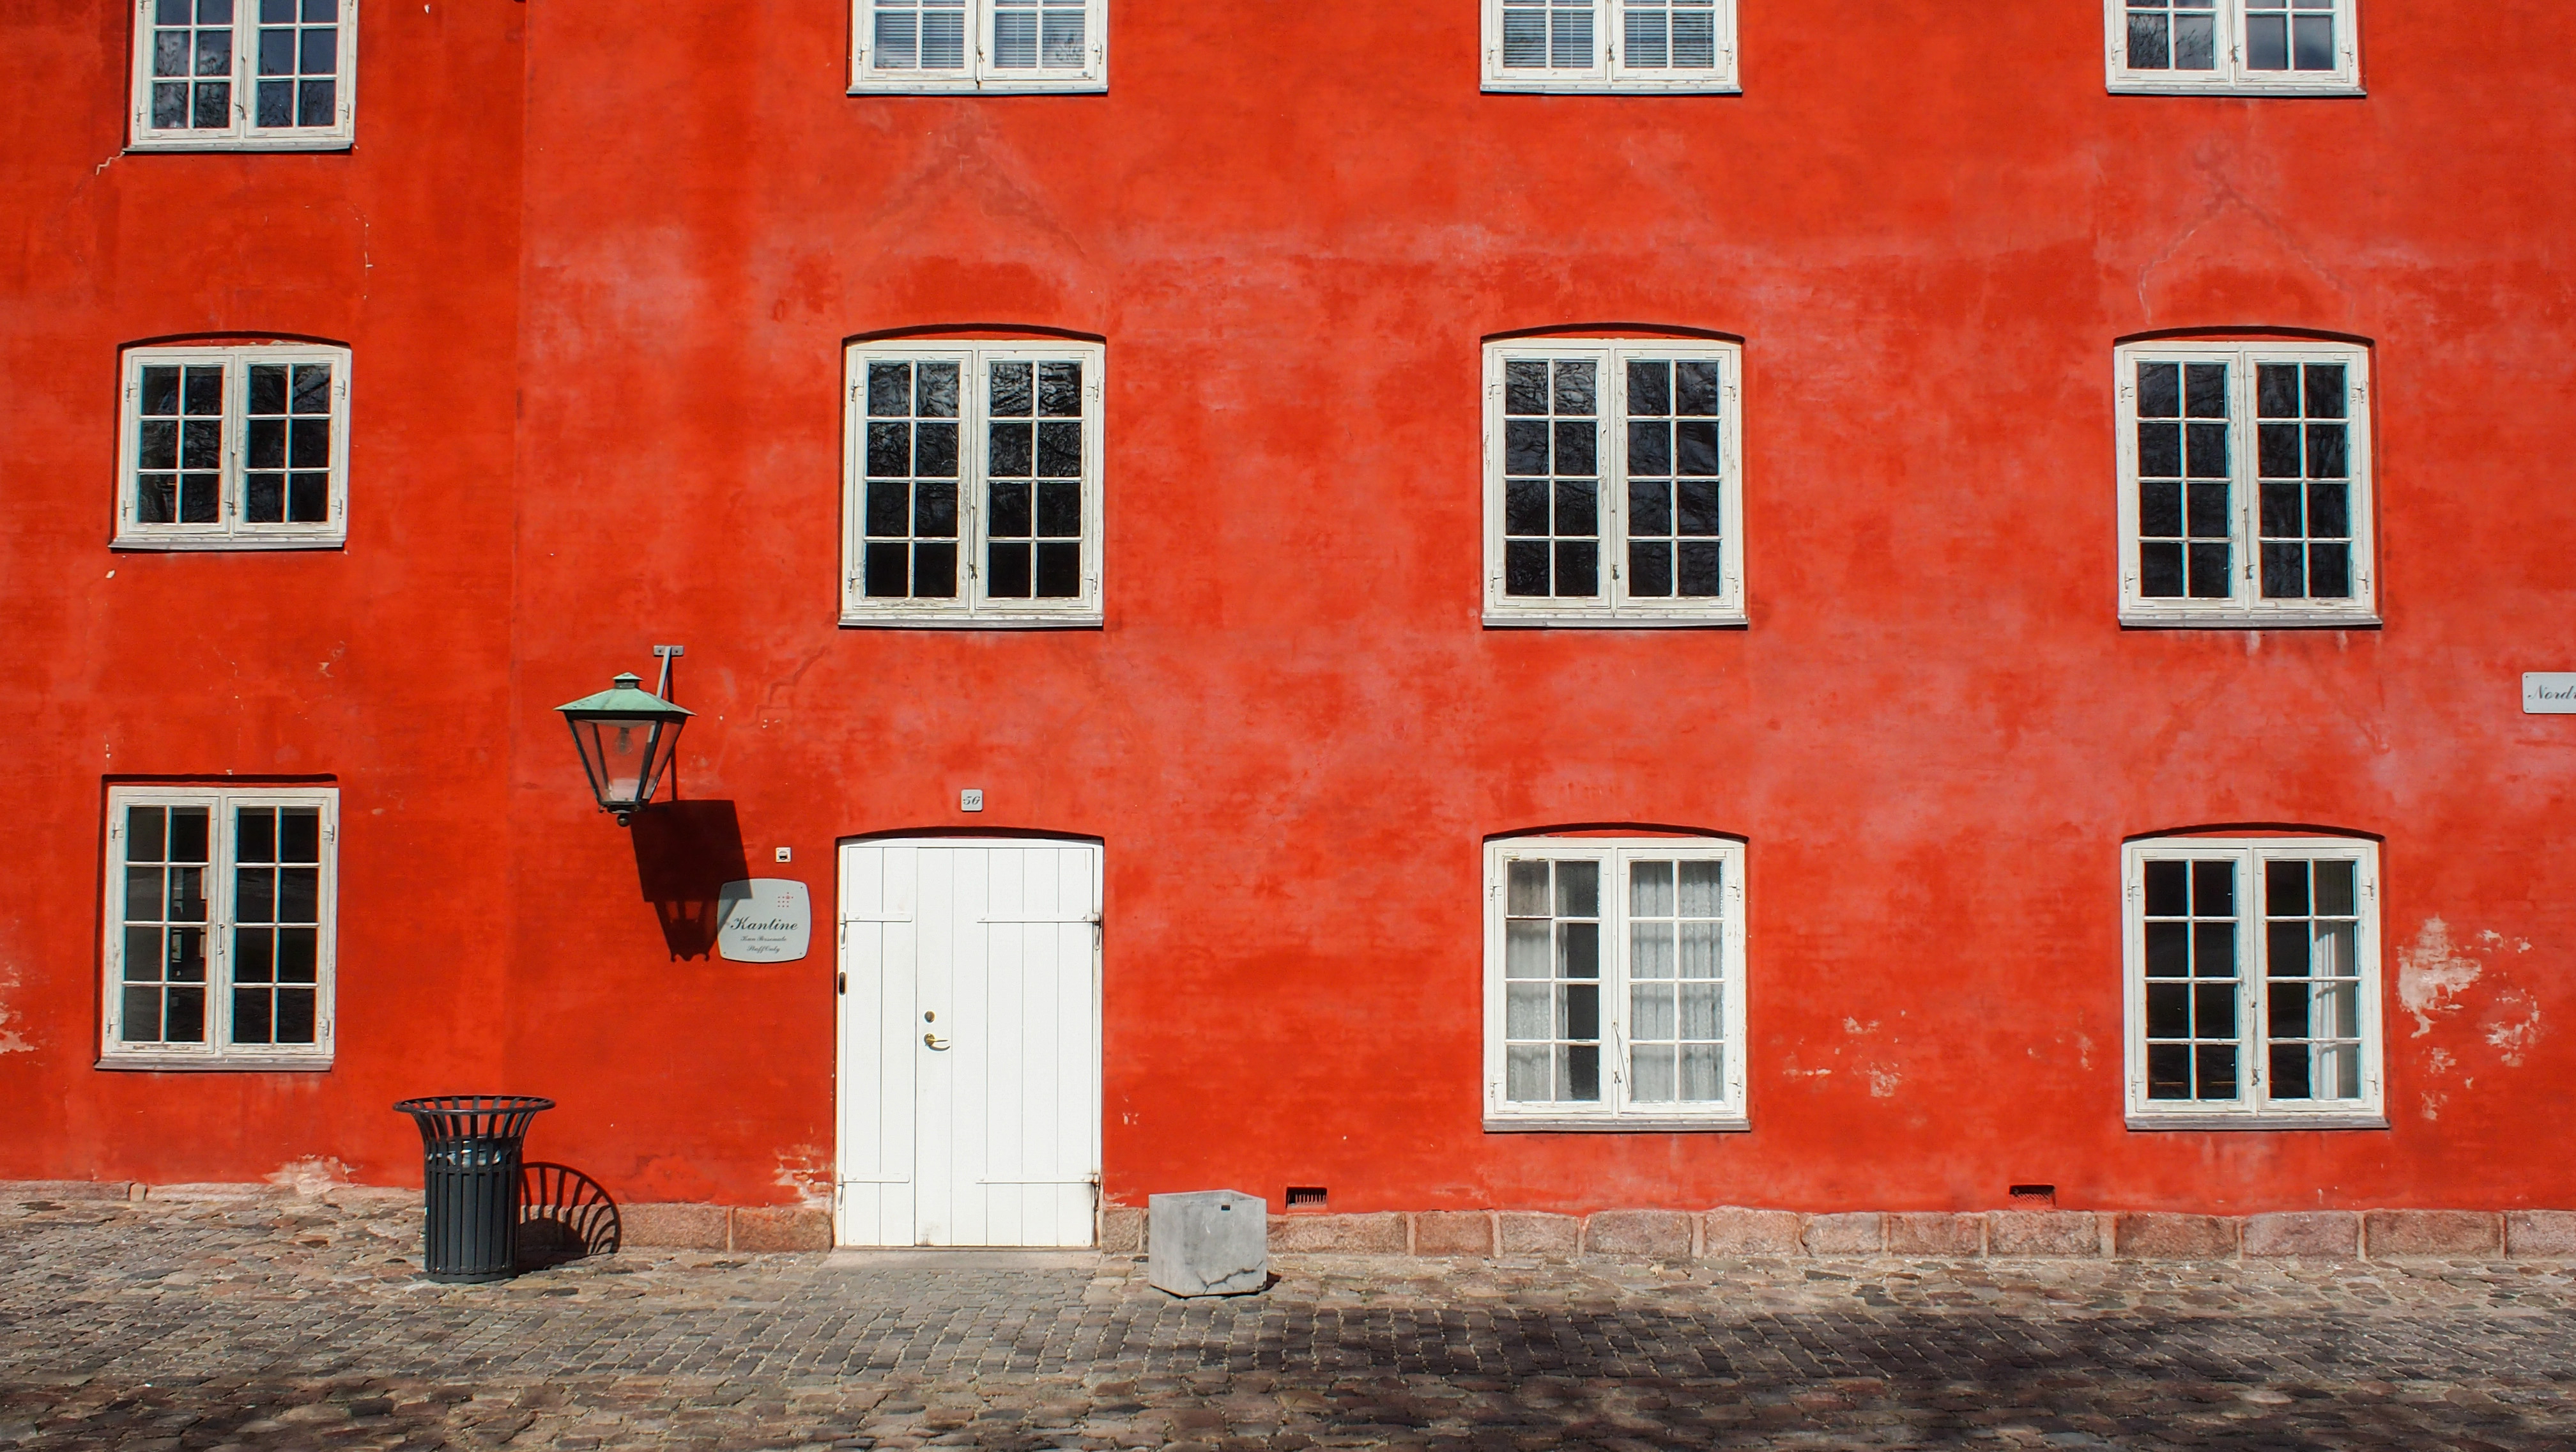
architecture, road, white, street, house, window, wall, red, color, facade, brick, shape, urban area